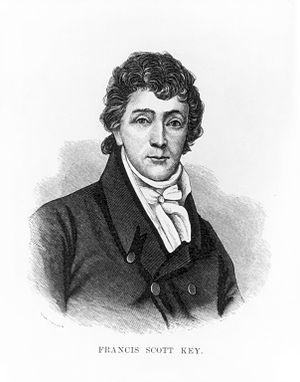
Cette page concerne des événements d'actualité qui se sont produits durant l'année 1843 du calendrier grégorien aux États-Unis.
Francis Scott Key, né le 1ᵉʳ août 1779 dans le comté de Frederick et mort le 11 janvier 1843 à Baltimore, est un avocat américain qui a écrit les paroles de l'hymne national de son pays, The Star-Spangled Banner.